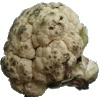
Label: Cauliflower 1